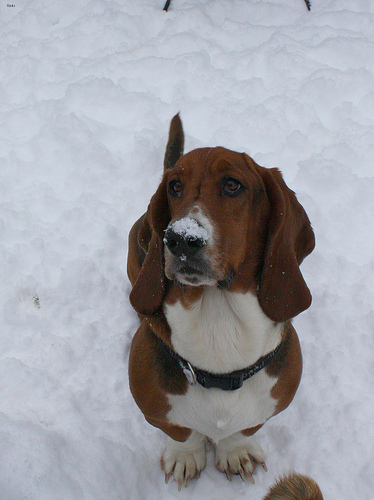
Breed: basset hound